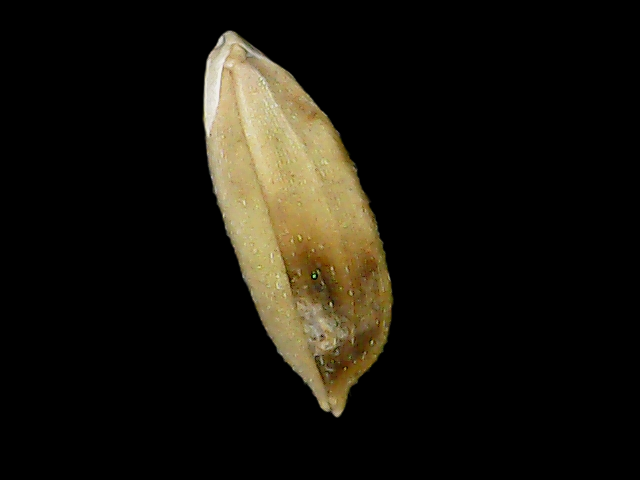
Rice variety: Bd30